Winthrop (crater)

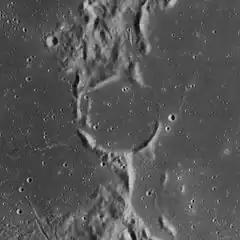
Lunar Orbiter 4 image

Winthrop is the remnant of a lunar impact crater that has been flooded by lava from the Oceanus Procellarum. It was named after American astronomer John Winthrop. It lies across the western rim of the much larger crater Letronne, a feature that has been nearly destroyed by the intruding mare lavas. All that survives of Winthrop are a few segments of the outer rim.